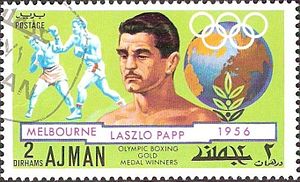
Boksning under sommer-OL 1956 / Letmellemvægt (71 kg)
Den olympiske vinder László Papp på frimærke i 1971
Boksning under Sommer-OL 1956 i Melbourne, Australien blev afviklet på et nybygget stadion i West Melbourne.